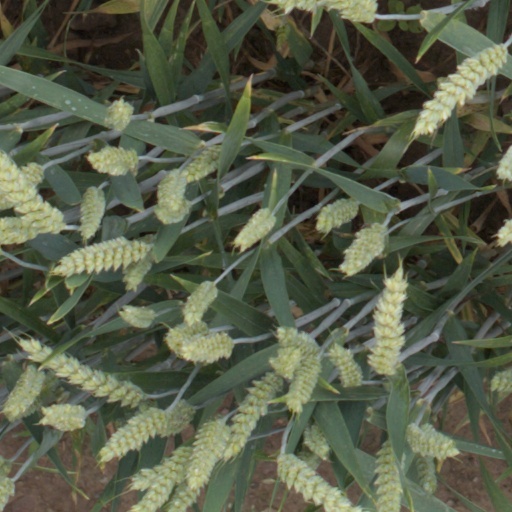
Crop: wheat